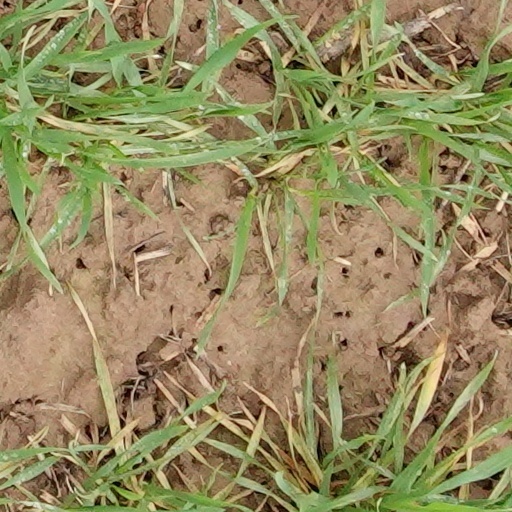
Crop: wheat